List of Toronto Sceptres draft picks

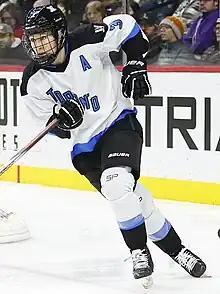
Jocelyne Larocque was the first ever draft selection for Toronto, taken second overall in 2023.

The Toronto Sceptres are a professional ice hockey team in the Professional Women's Hockey League (PWHL). Their first draft pick was Jocelyne Larocque, selected second overall in the 2023 PWHL draft. The Sceptres have participated in three PWHL Drafts and have drafted 27 players.